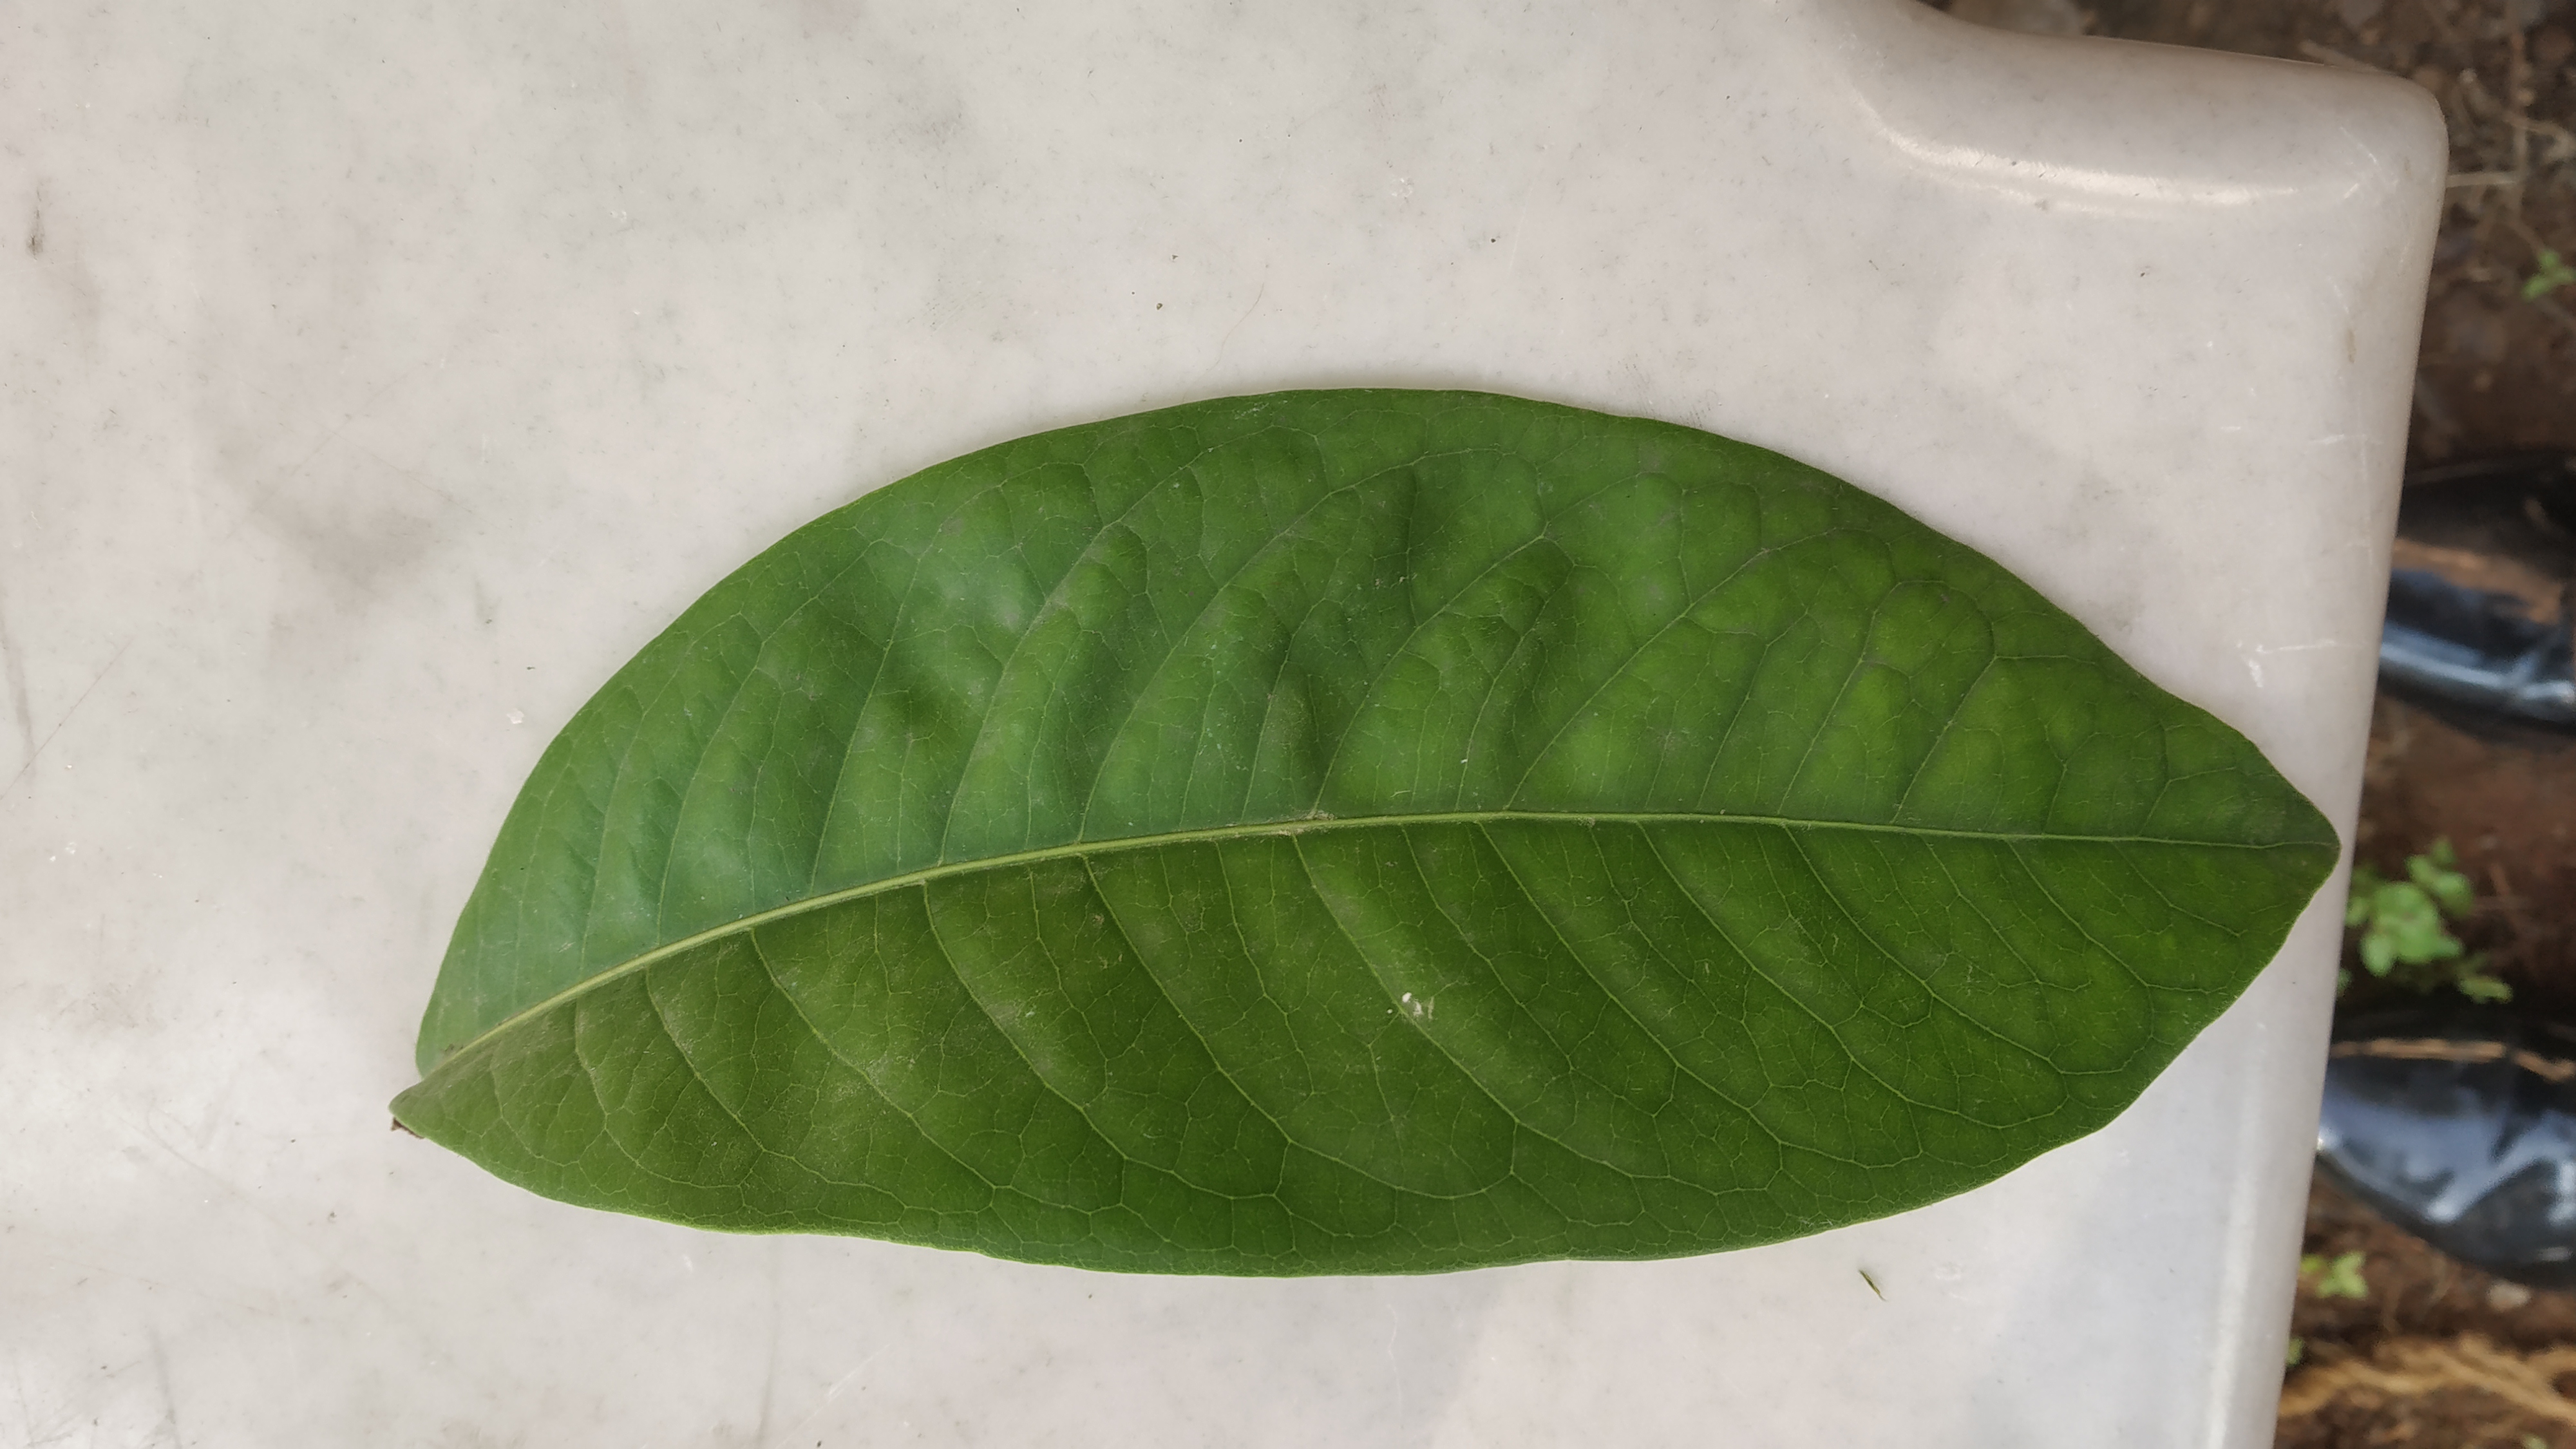
Plant: kepala